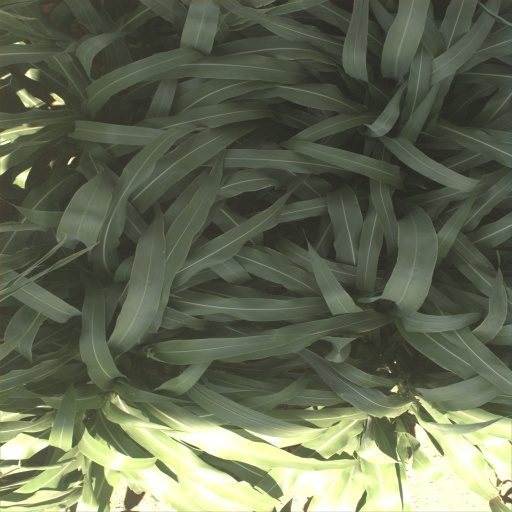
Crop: sorghum